1994 Giro d'Italia

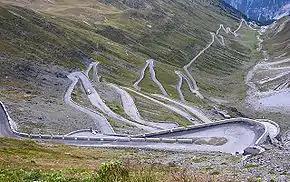
A sample of the 48 hairpin turns near the top of the eastern ramp of the Stelvio Pass, the "Cima Coppi" (highest elevation point) of the 1994 Giro.

Five different jerseys were worn during the 1994 Giro d'Italia. The leader of the general classification – calculated by adding the stage finish times of each rider, and allowing time bonuses for the first three finishers on mass-start stages – wore a pink jersey. The time bonuses for the 1994 Giro were twelve seconds for first, eight for second, and four seconds for third. This classification is the most important of the race, and its winner is considered as the winner of the Giro.